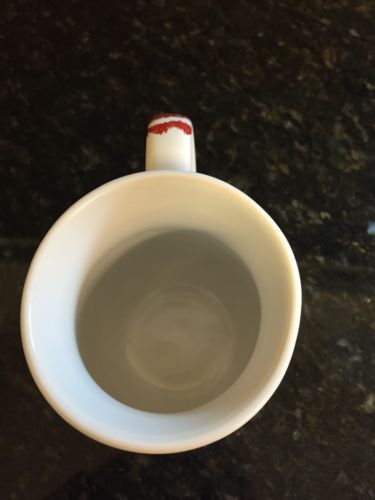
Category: mug